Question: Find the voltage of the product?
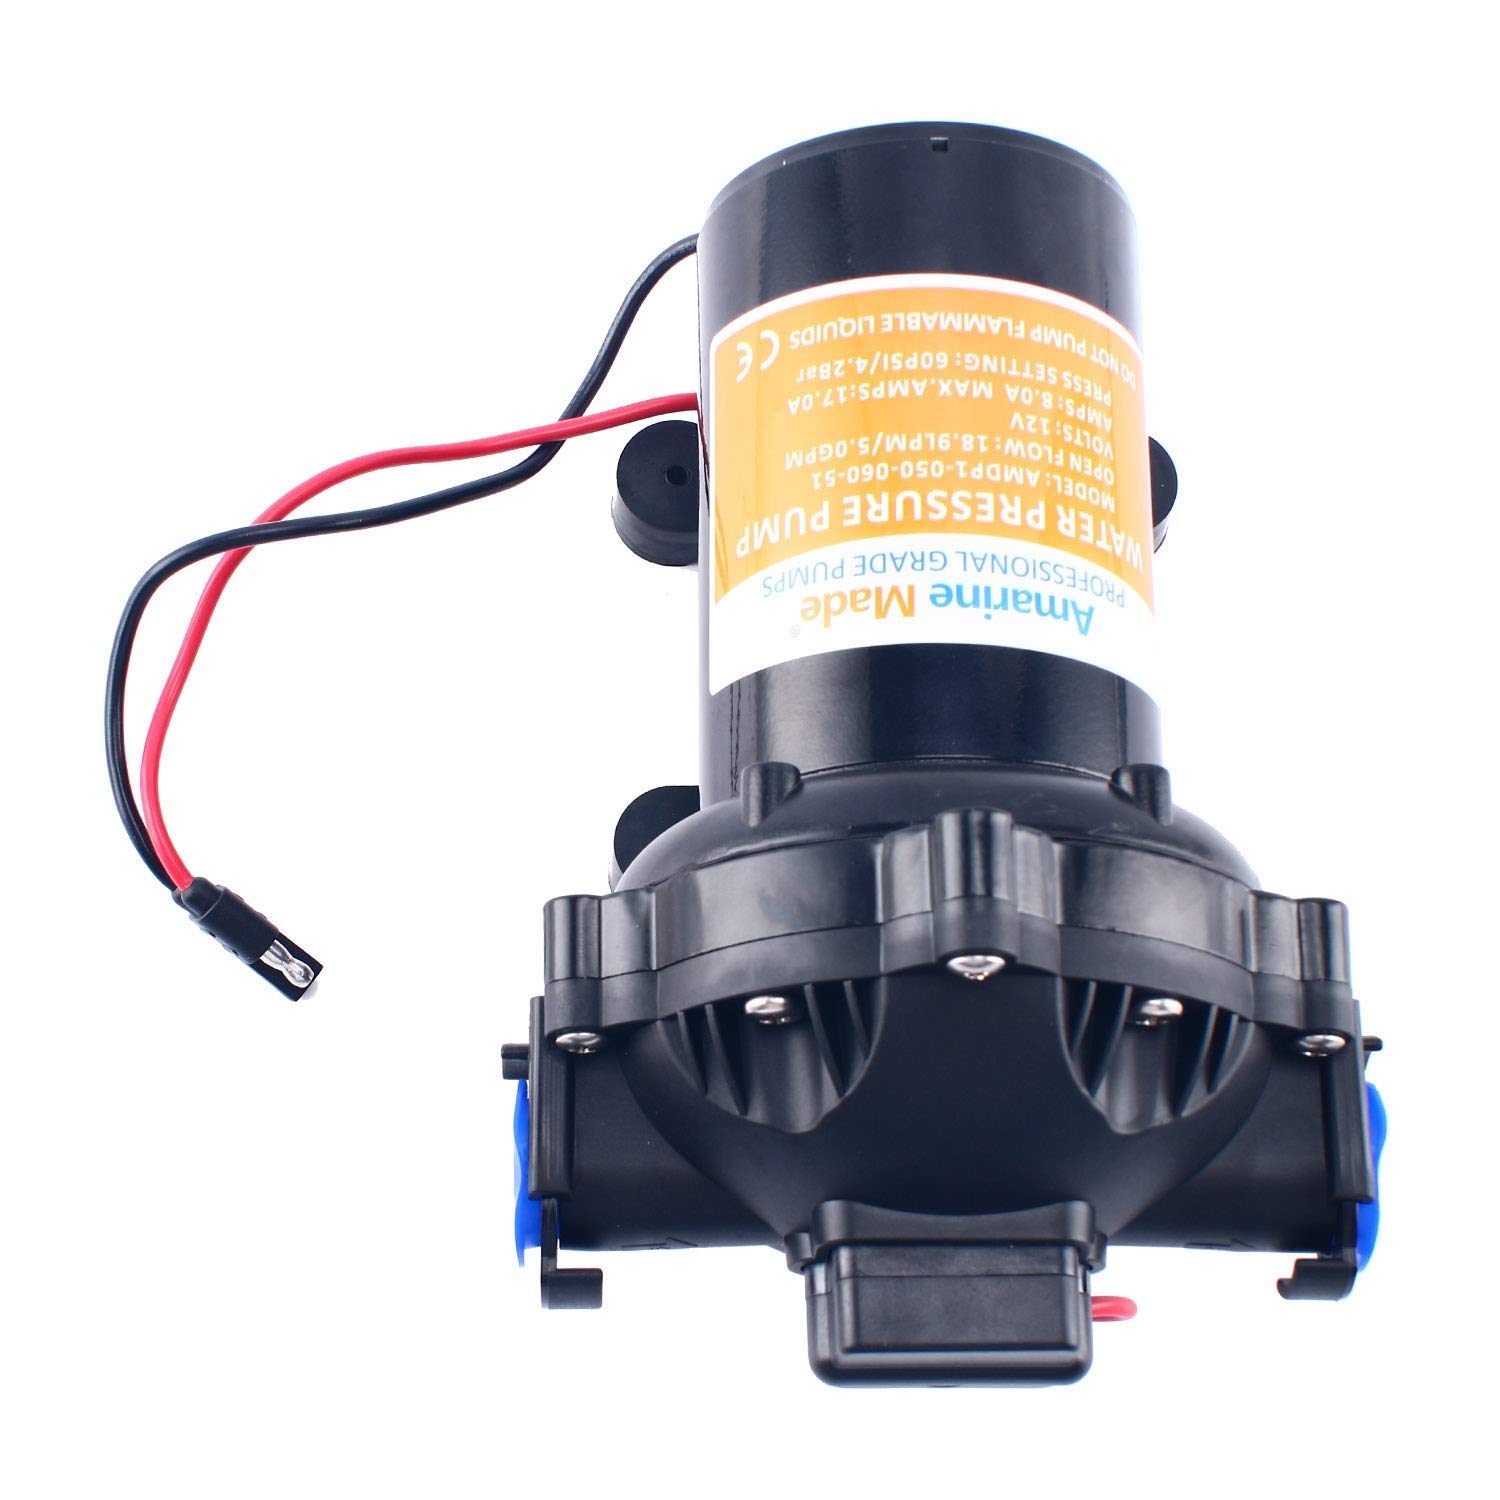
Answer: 12.0 volt